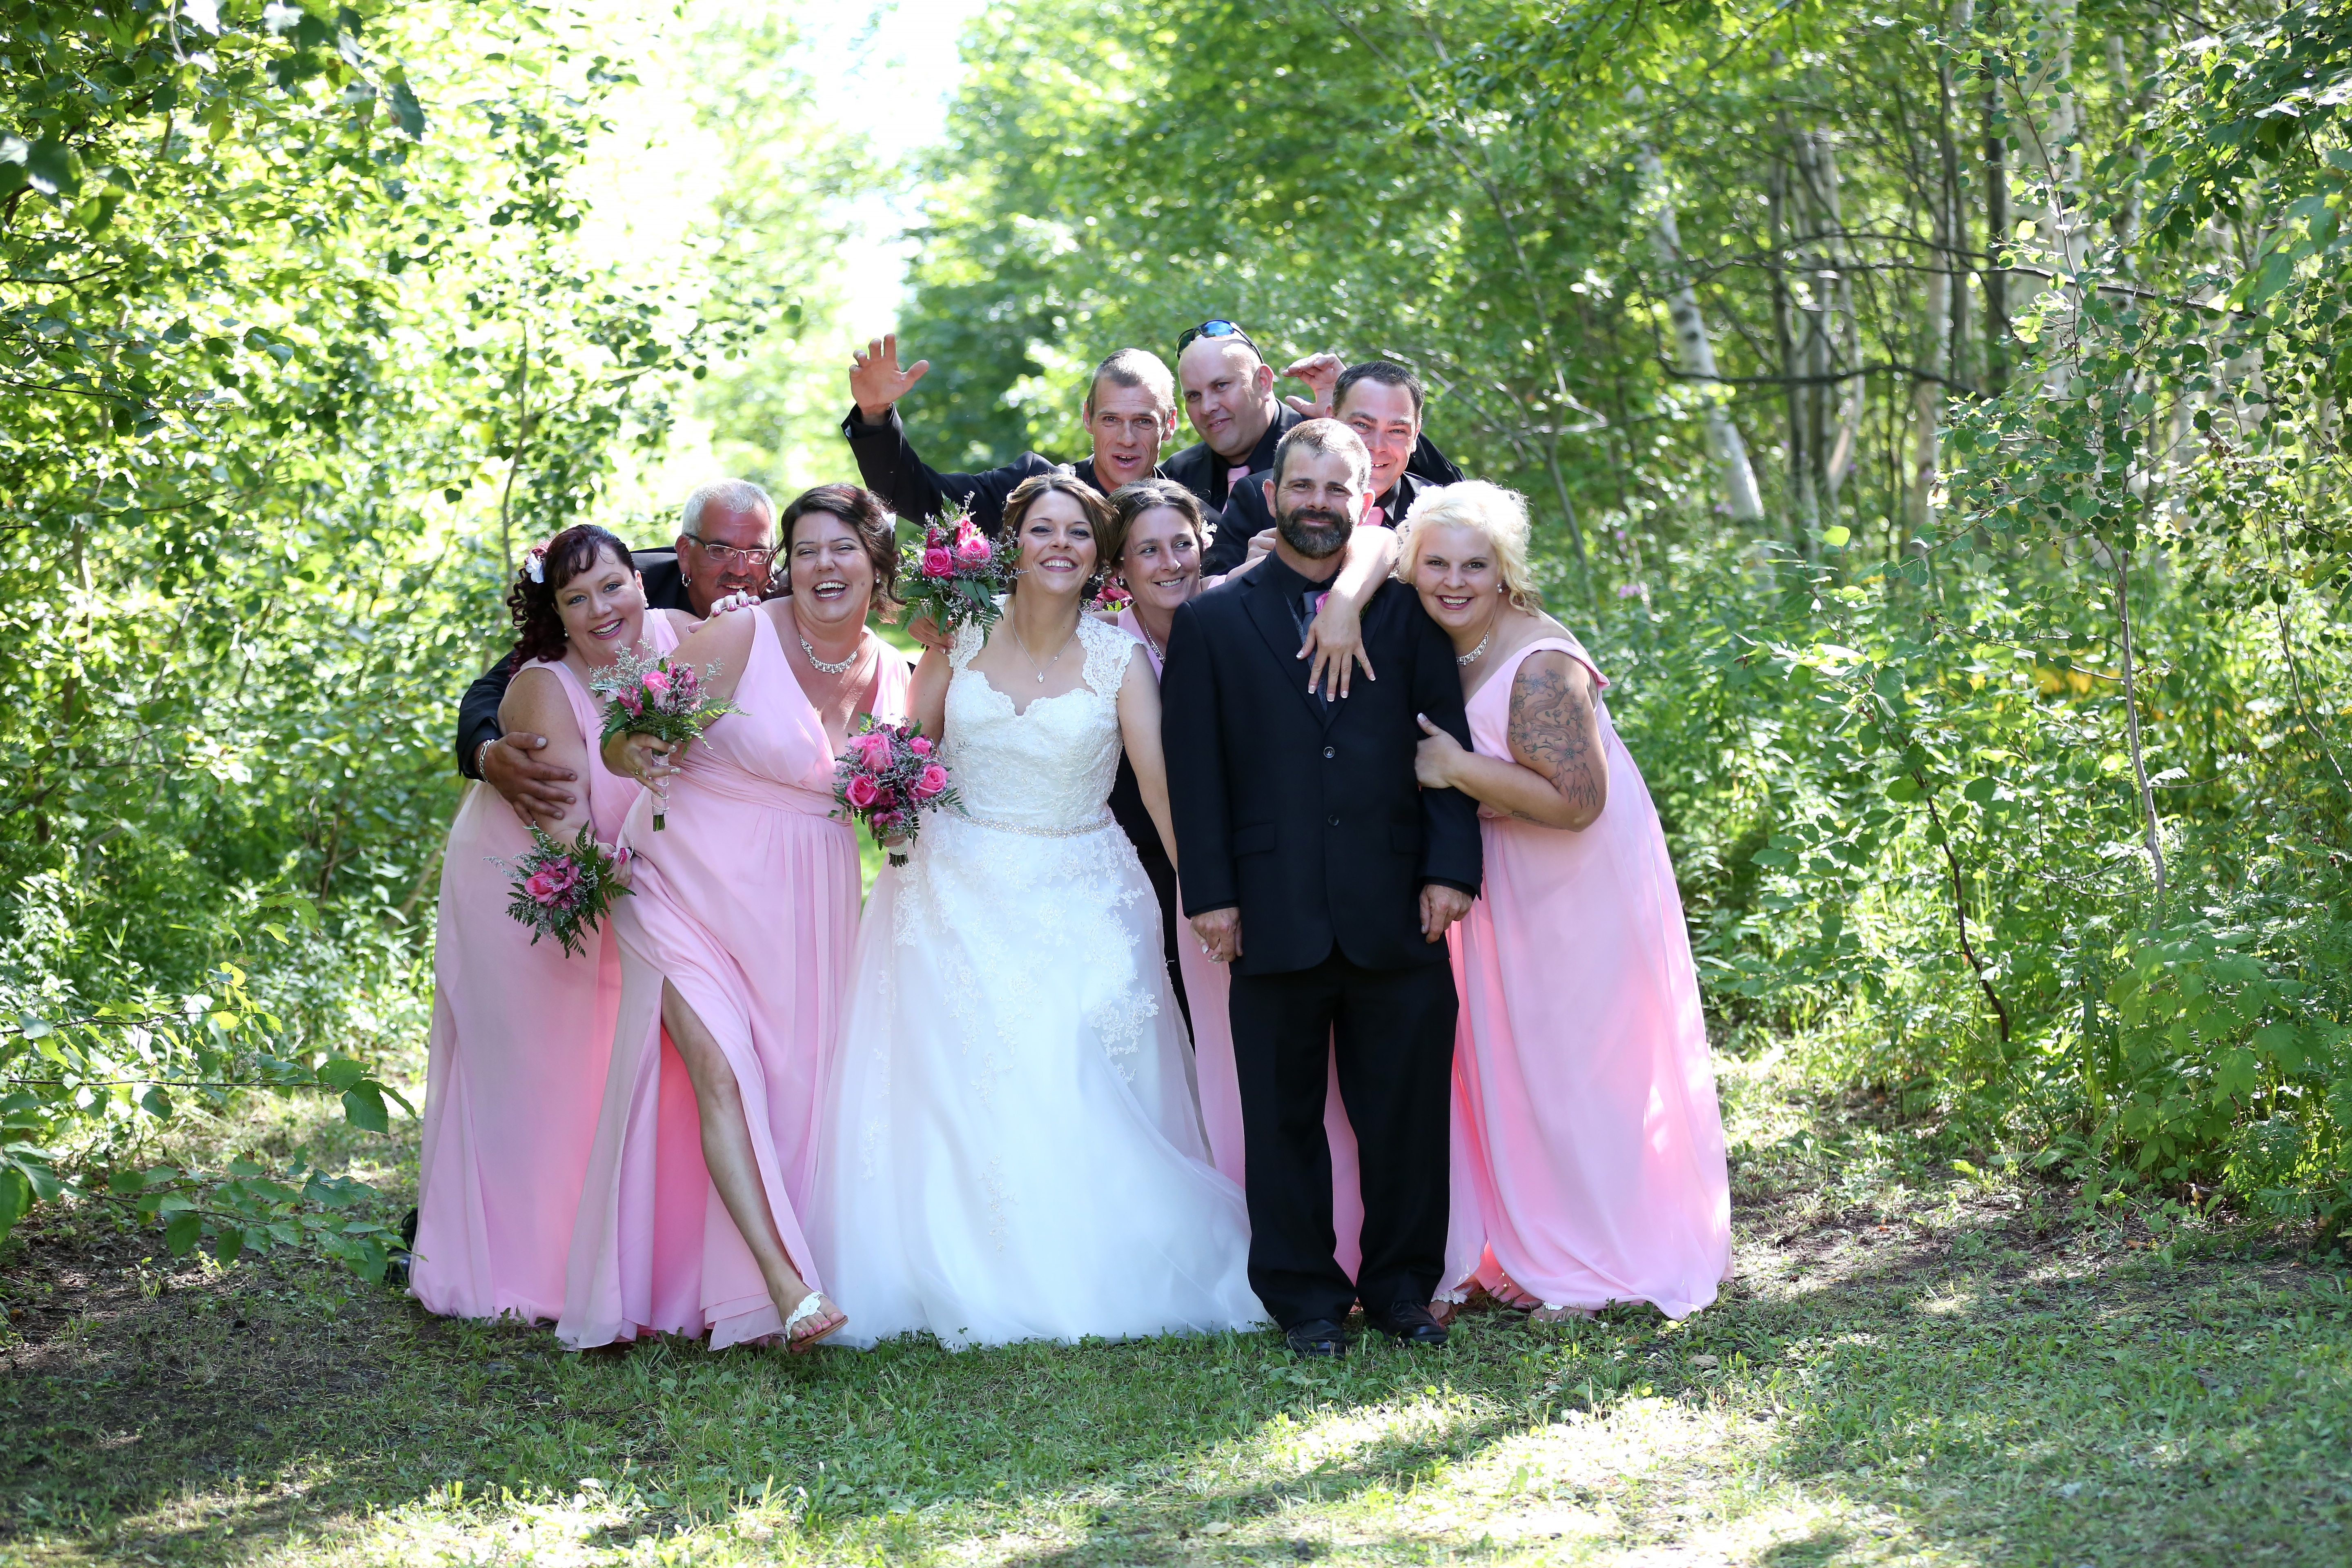
tree, grass, people, plant, girl, woman, flower, summer, celebration, love, spring, green, backyard, garden, together, pink, wedding, wedding dress, bride, groom, married, marriage, outdoors, ceremony, fun, dress, happy, happiness, relationship, party, photograph, plantation, event, woodland, tradition, floristry, gown, gang, bridesmaid, bridal, wedding party, flower bouquet, wedding reception, flower arranging, bridal clothing